A Reasonable Plea for the Animal Creation

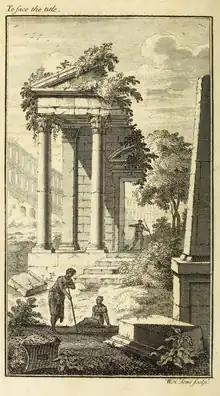
Illustration from Robert Morris' "Lectures on Architecture", 1759.

Robert Morris (1703–1754) was an English writer on architecture whose published works contributed significantly to eighteenth-century British architectural theory. Born in Twickenham, he produced several influential treatises, including "Lectures on Architecture" (1734–36), "An Essay on Harmony" (1739), and "The Art of Architecture" (1742), promoting site-specific design, geometric proportion, and the ideals of Palladianism. Though not widely read in his lifetime, his writings now form one of the most coherent contemporary commentaries on British architecture of the period. In addition to architectural texts, Morris anonymously authored poems, moral essays, and professional pamphlets, and worked as a surveyor on various projects.